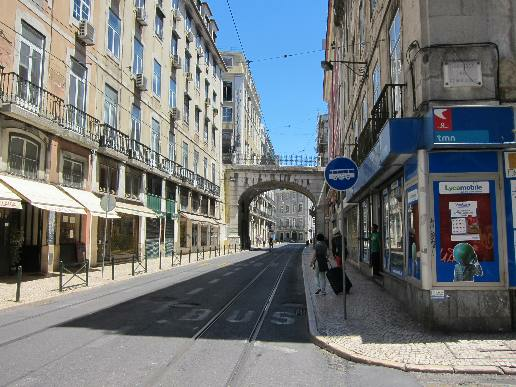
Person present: No